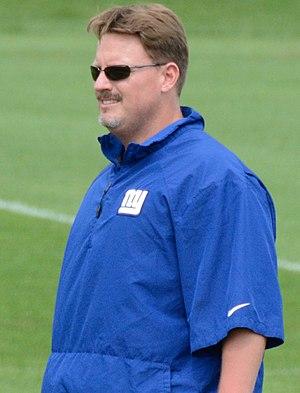
"Benjamin Lee ""Ben"" McAdoo est un Américain, entraîneur de football américain.